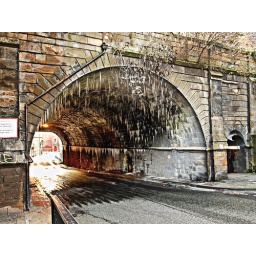
HDR experiment in photoshop of the icicle bridge on Trafalgar Street near Manor's car park and Metro Station, Newcastle-upon-Tyne.